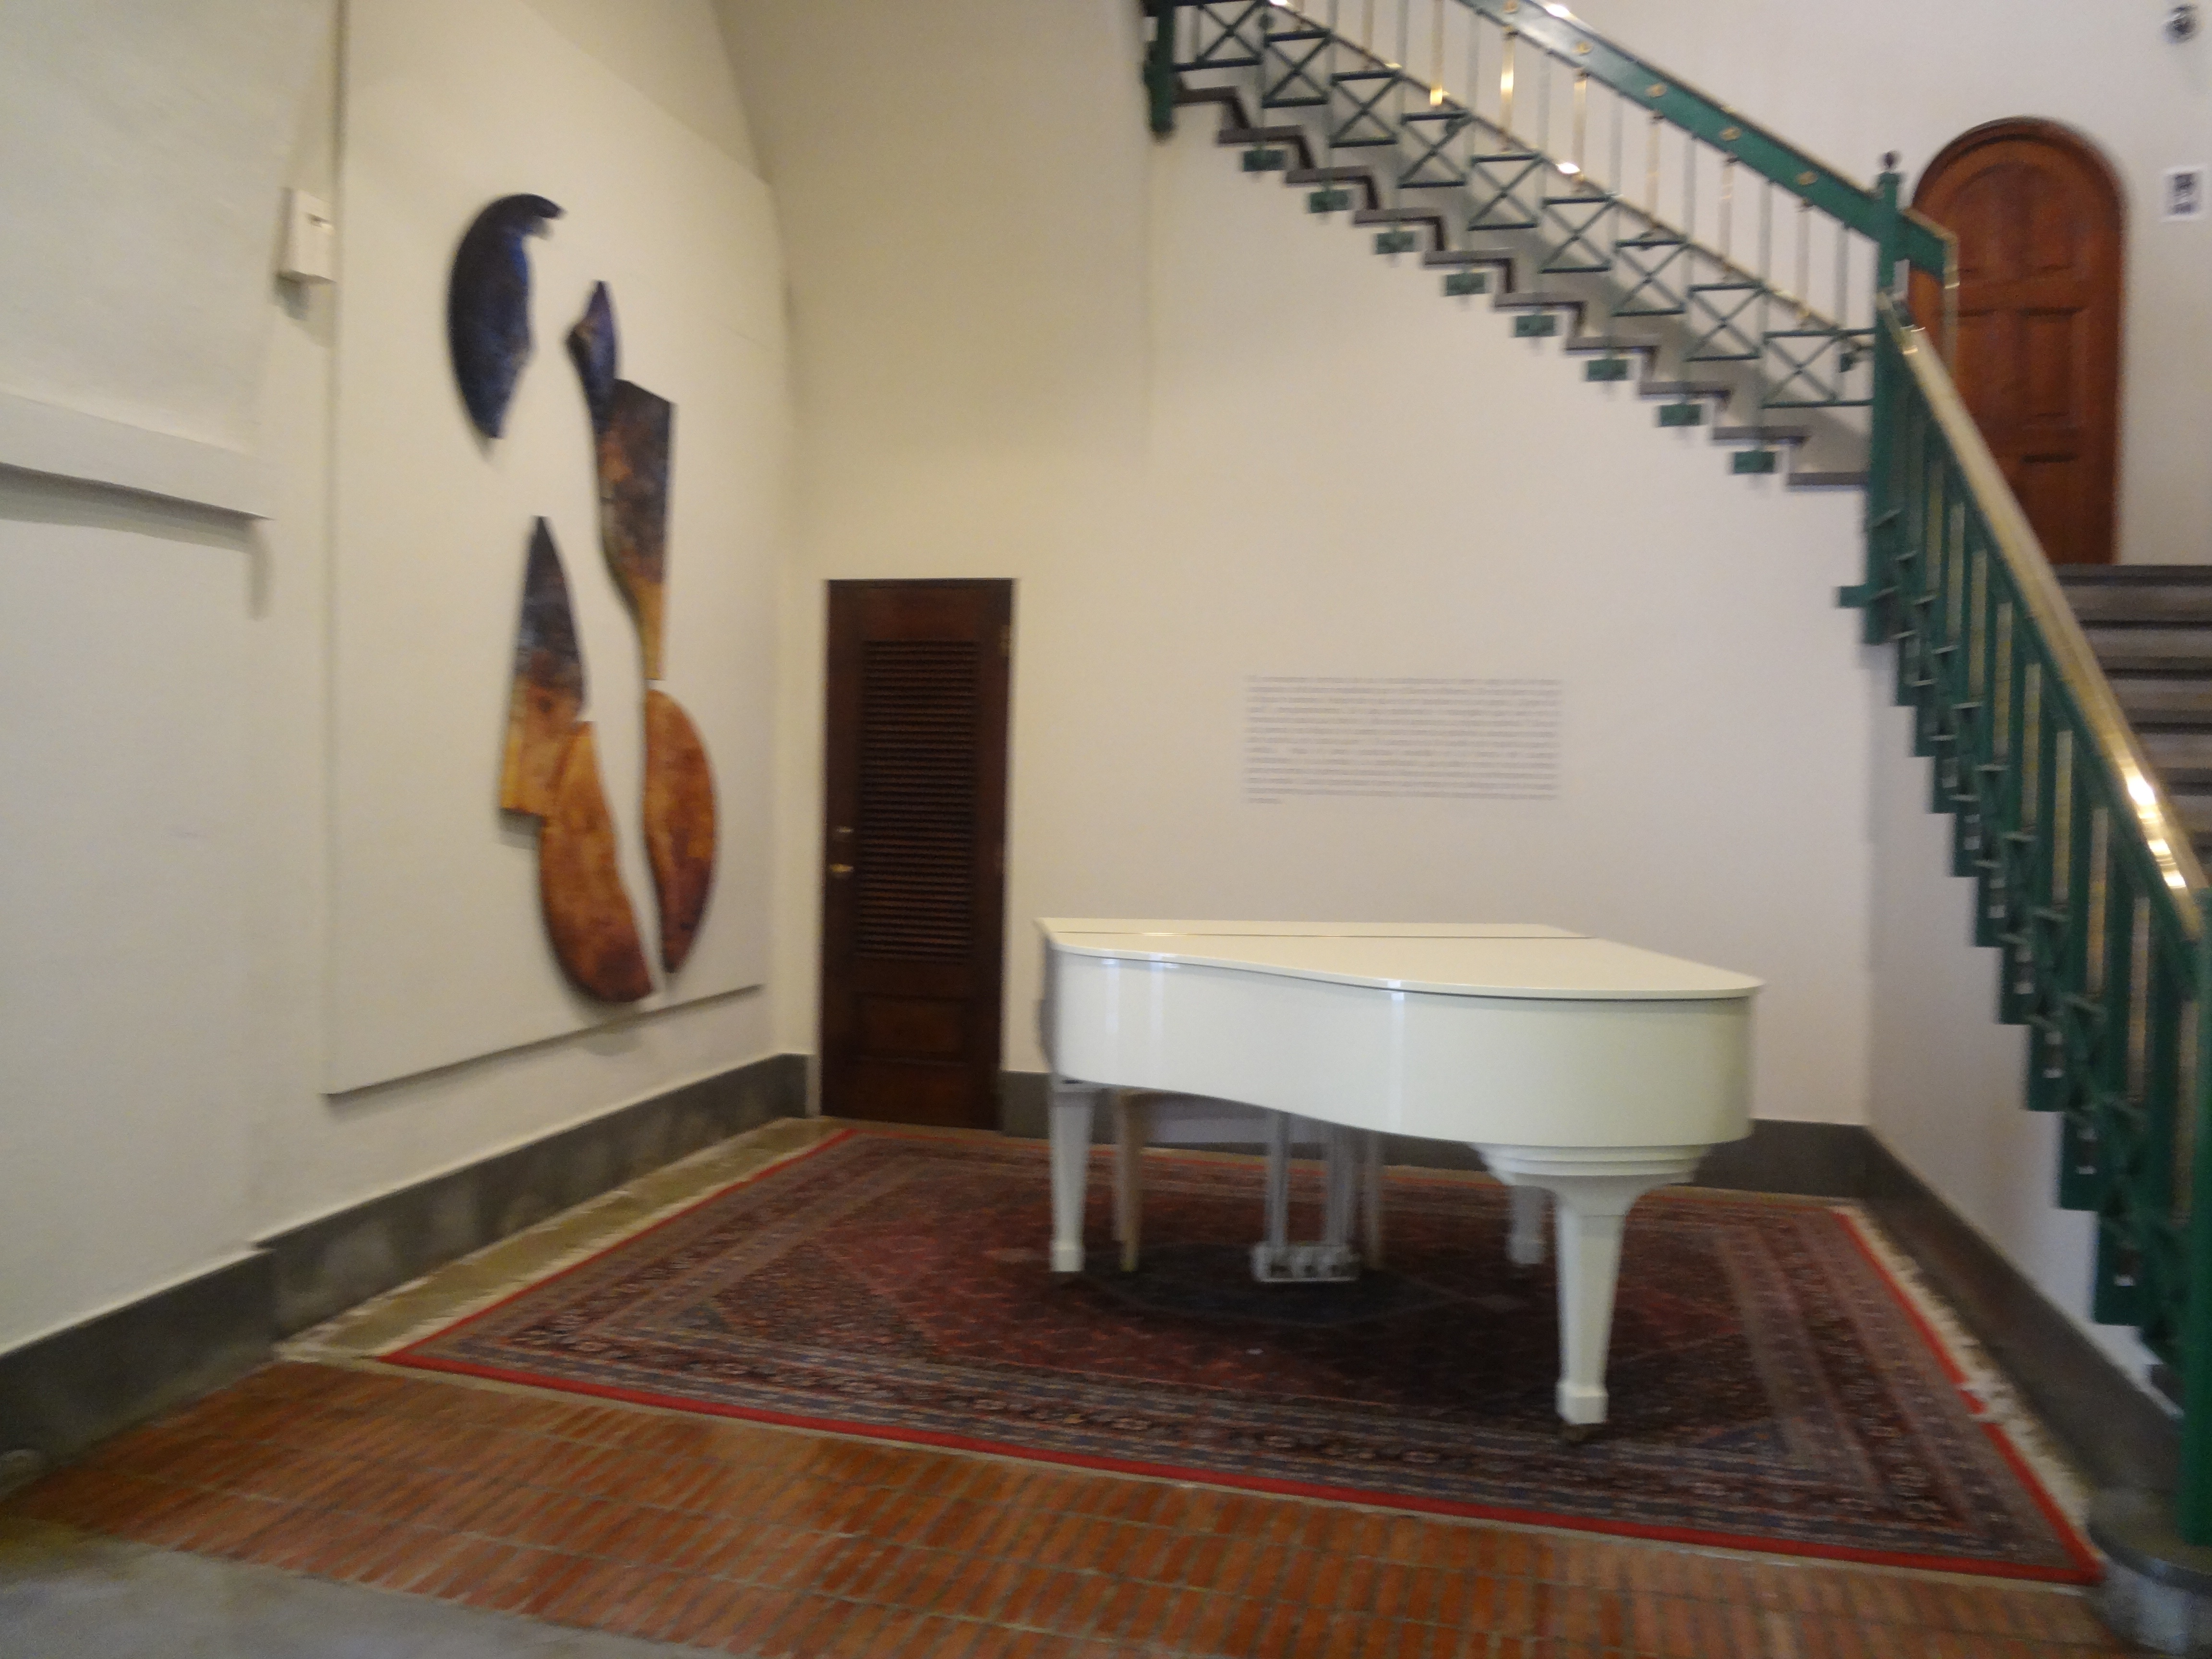
wood, floor, home, cottage, loft, property, room, apartment, interior design, design, hardwood, stairs, flooring, wood flooring